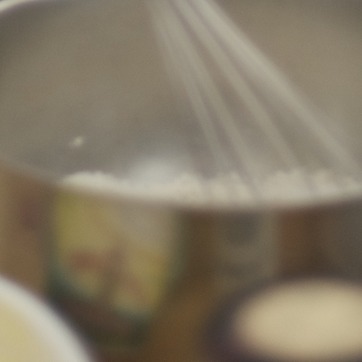
Material: food